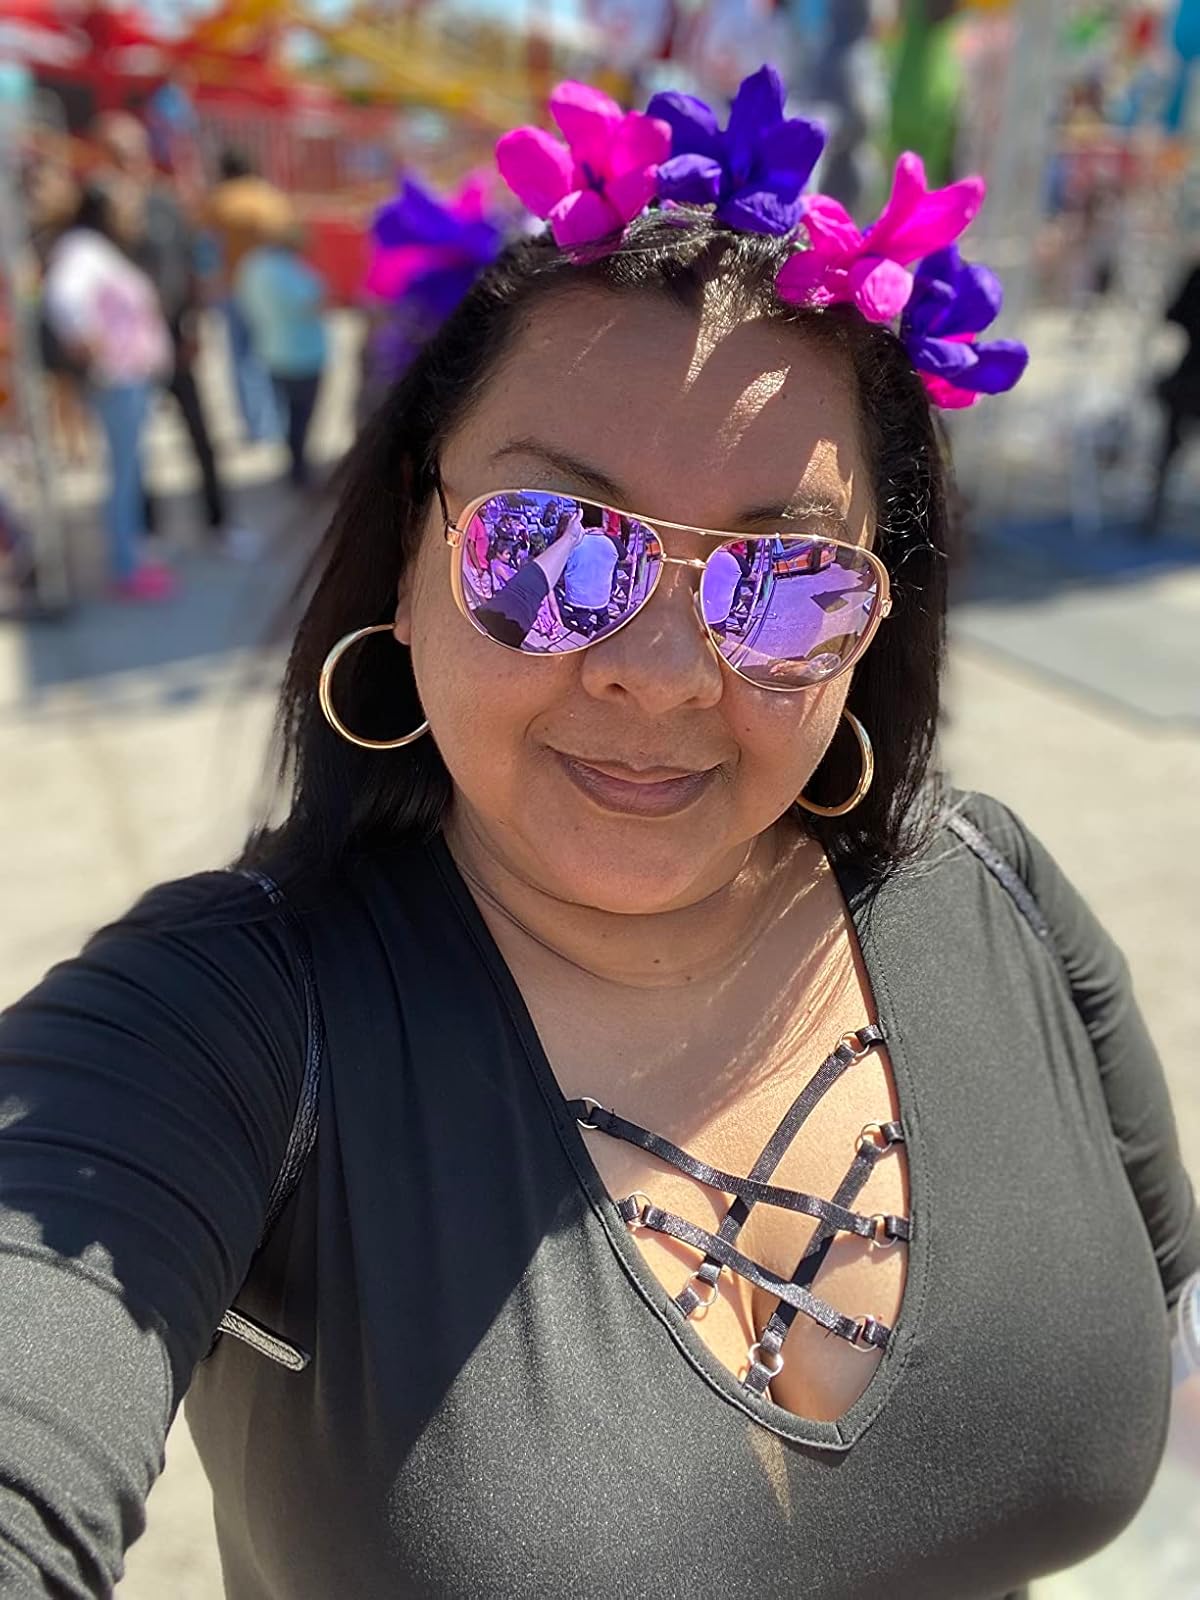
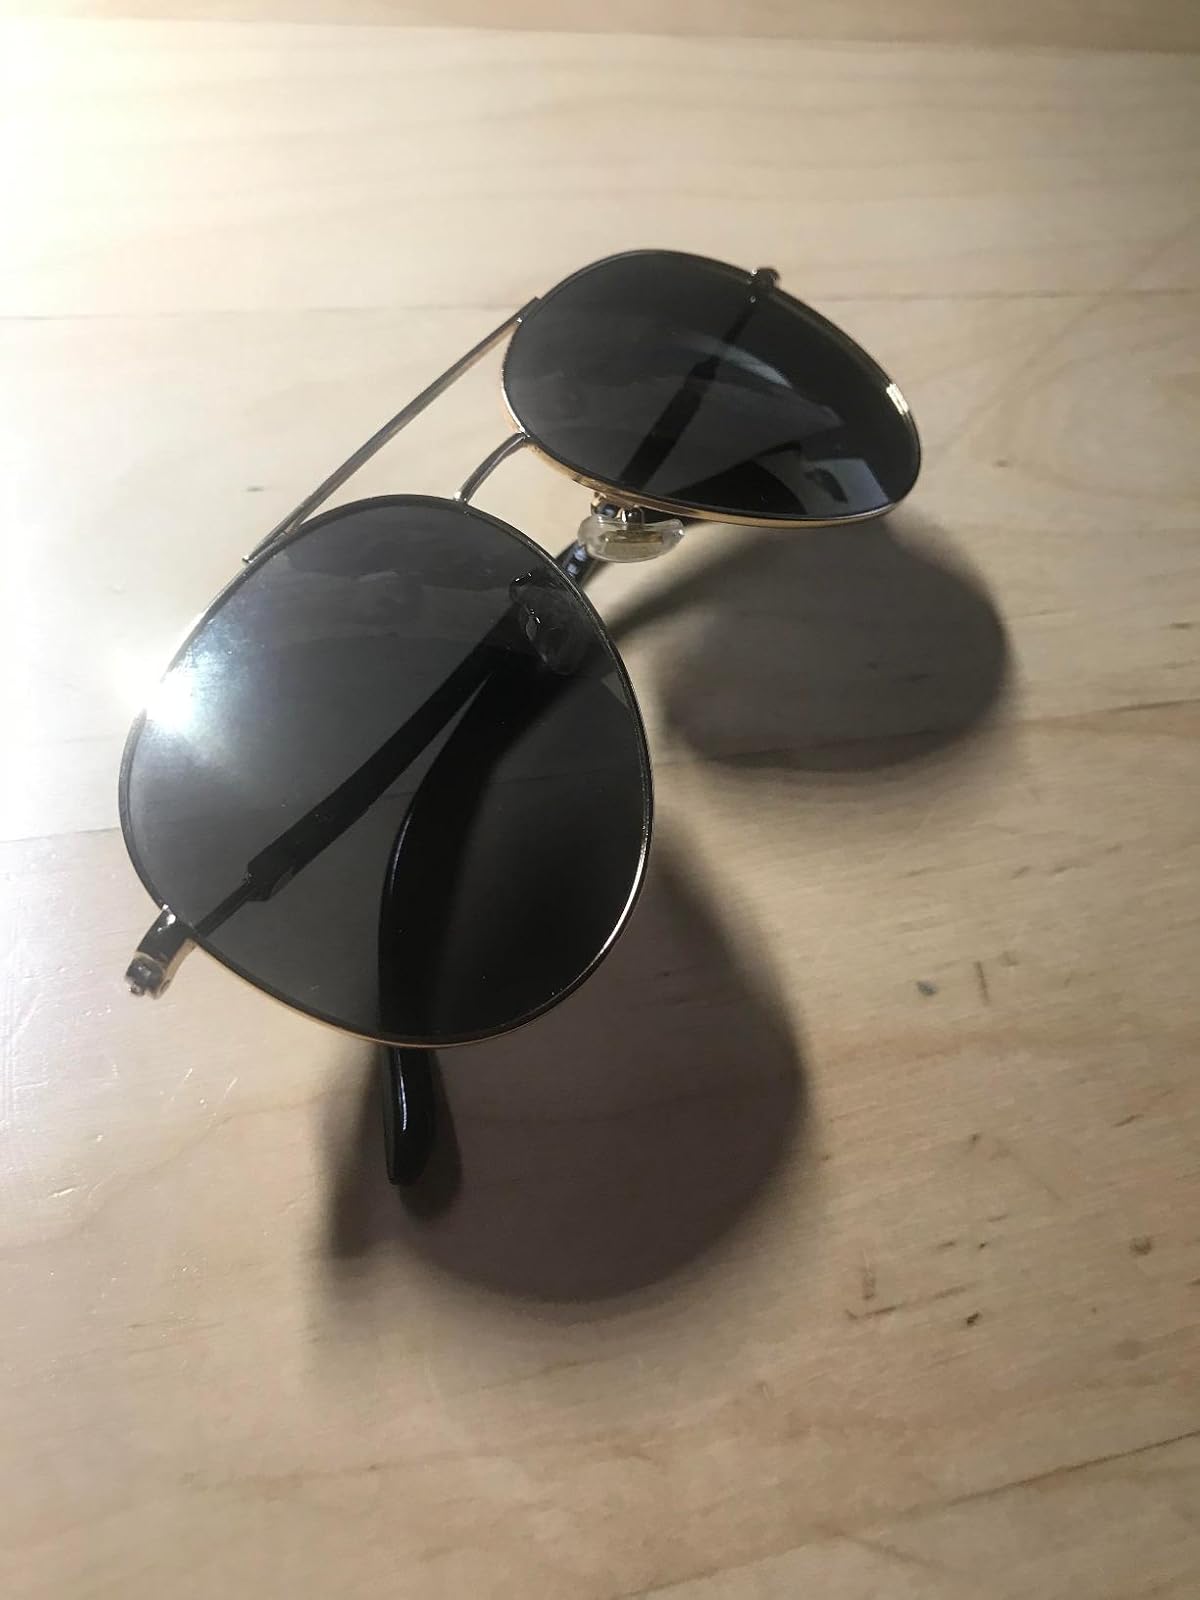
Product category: accessories_sunglasses
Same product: no